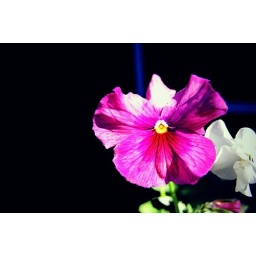
A flower in our flower box